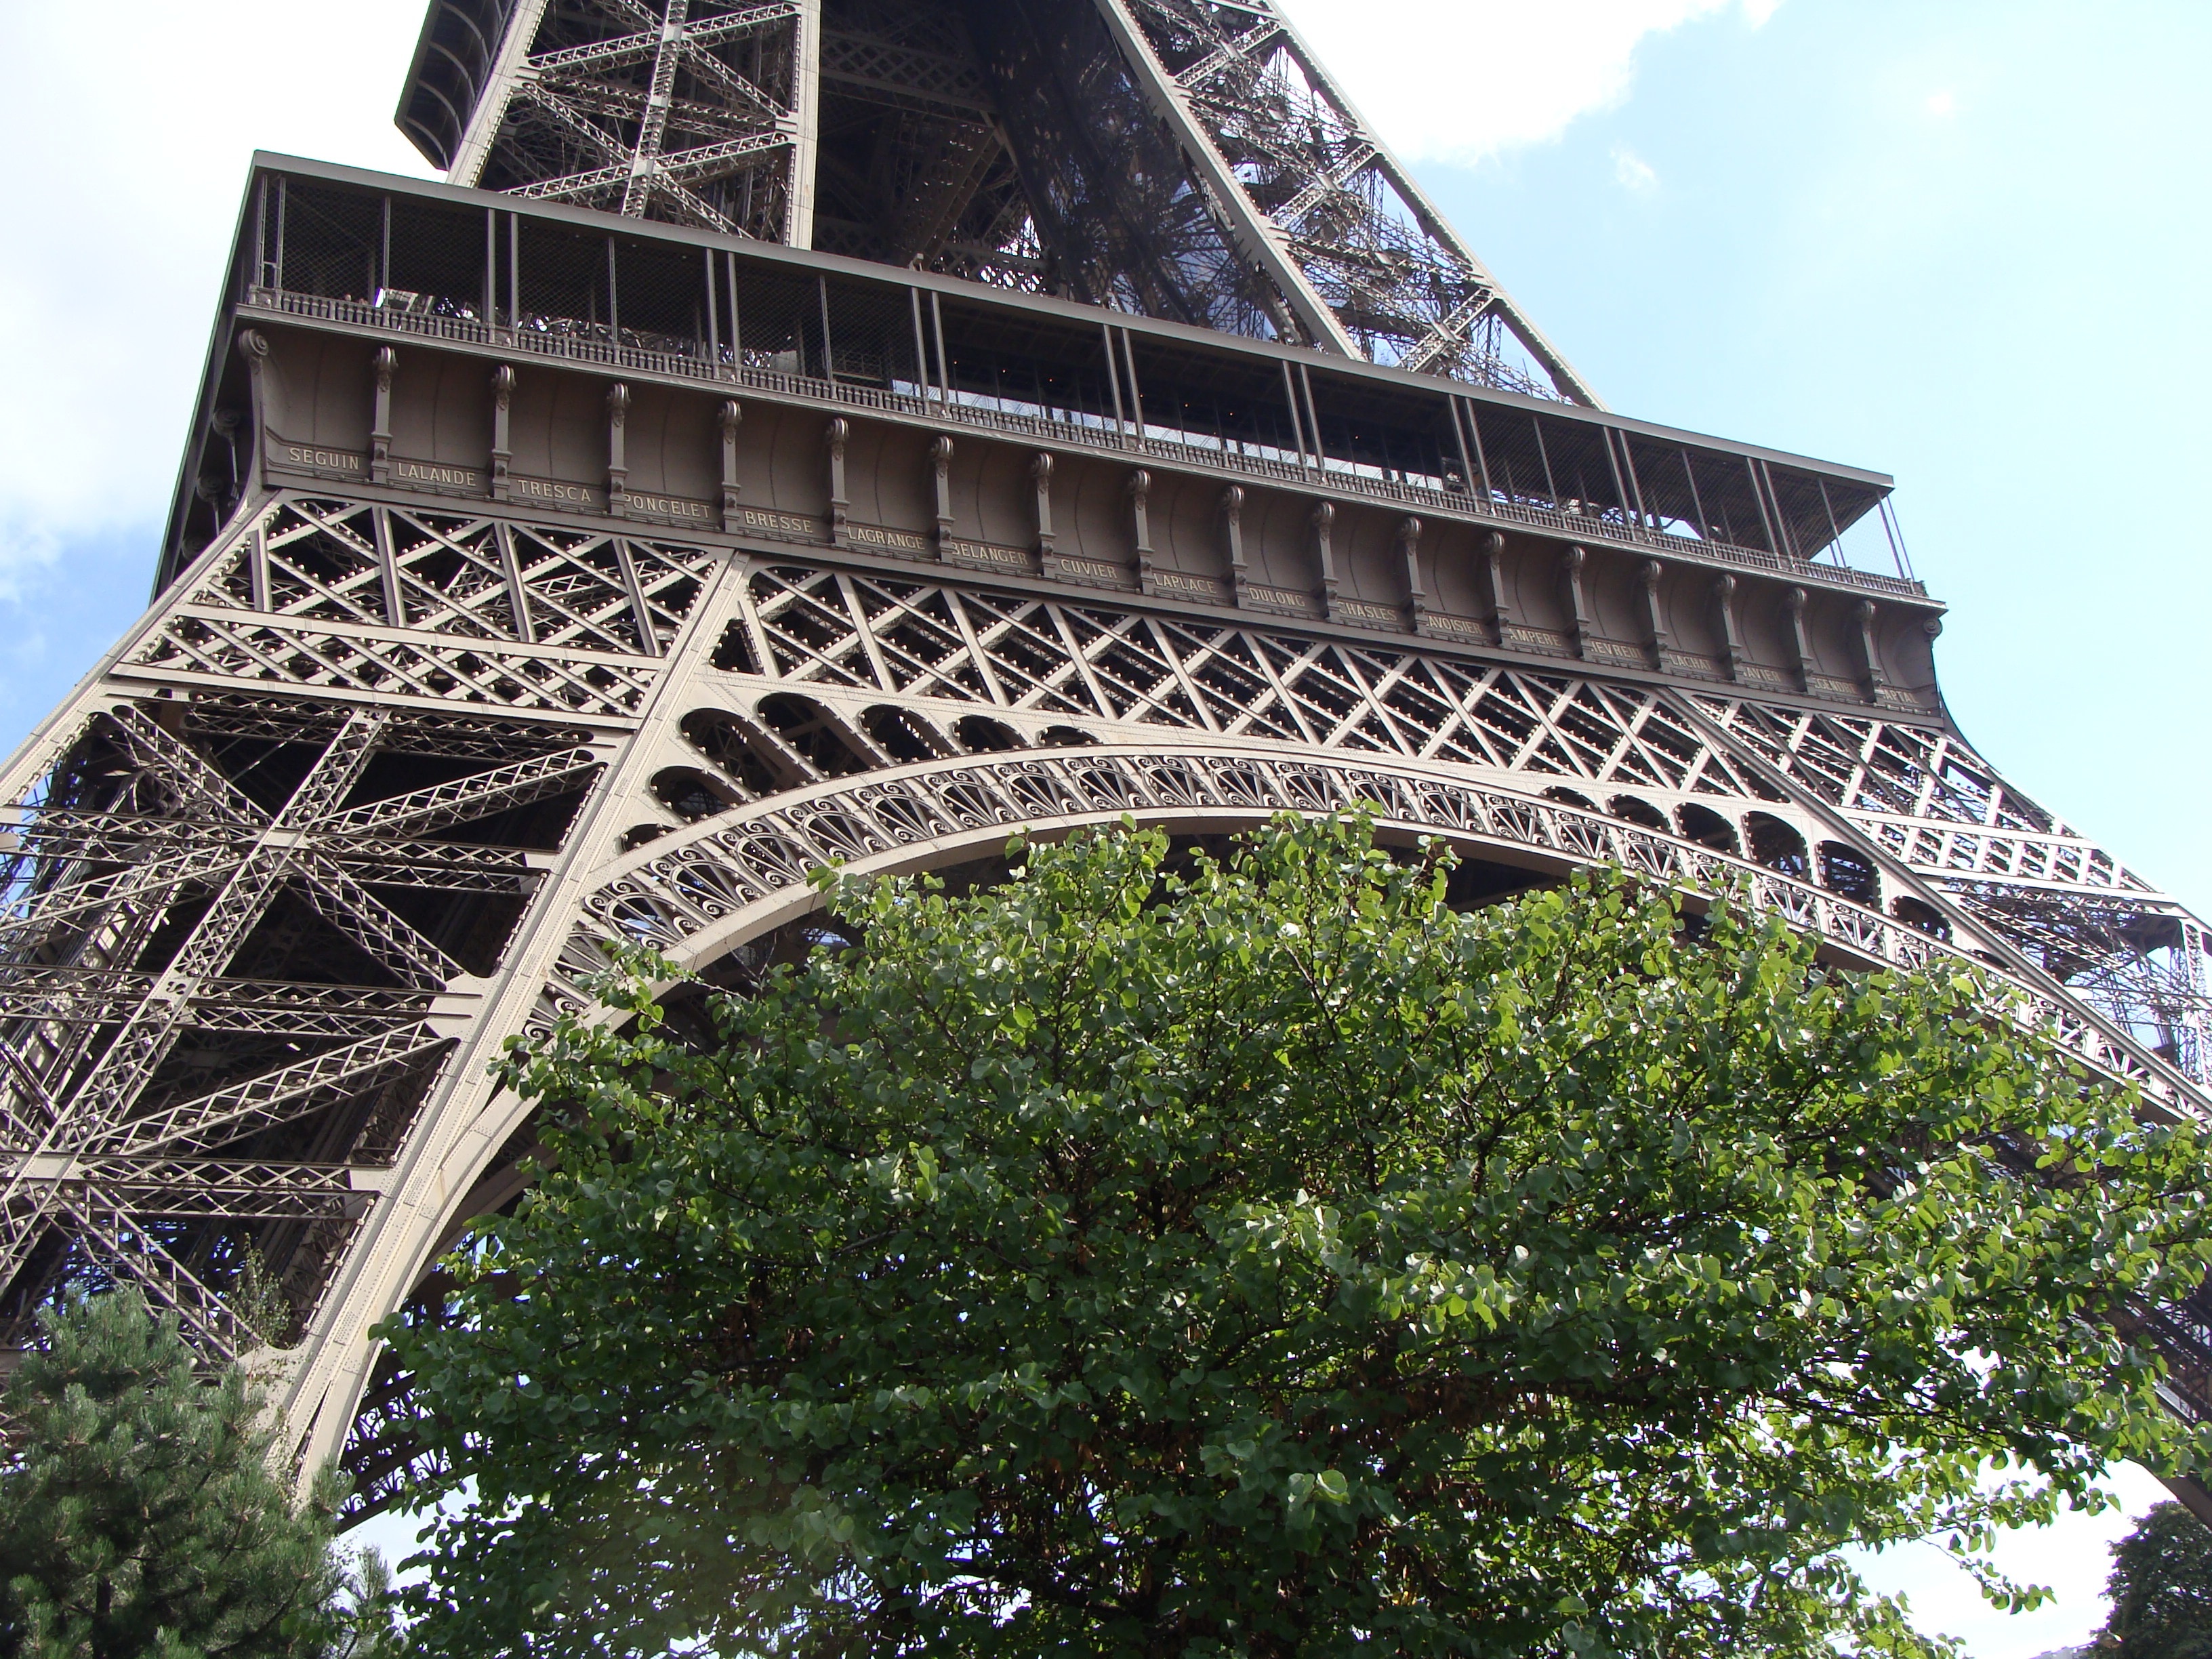
architecture, structure, bridge, eiffel tower, paris, monument, france, arch, tower, landmark, arch bridge, nonbuilding structure